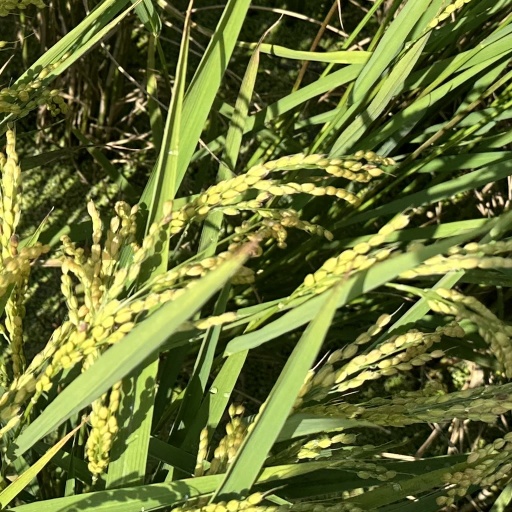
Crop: rice